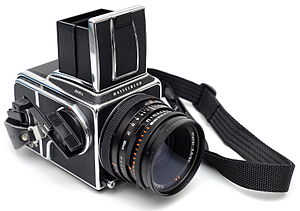
Hasselblad
Hasselblad 503.
Hasselblad er en svensk producent af professionelle mellemformatkameraer. Kameraerne er af meget høj kvalitet og dermed også dyre.